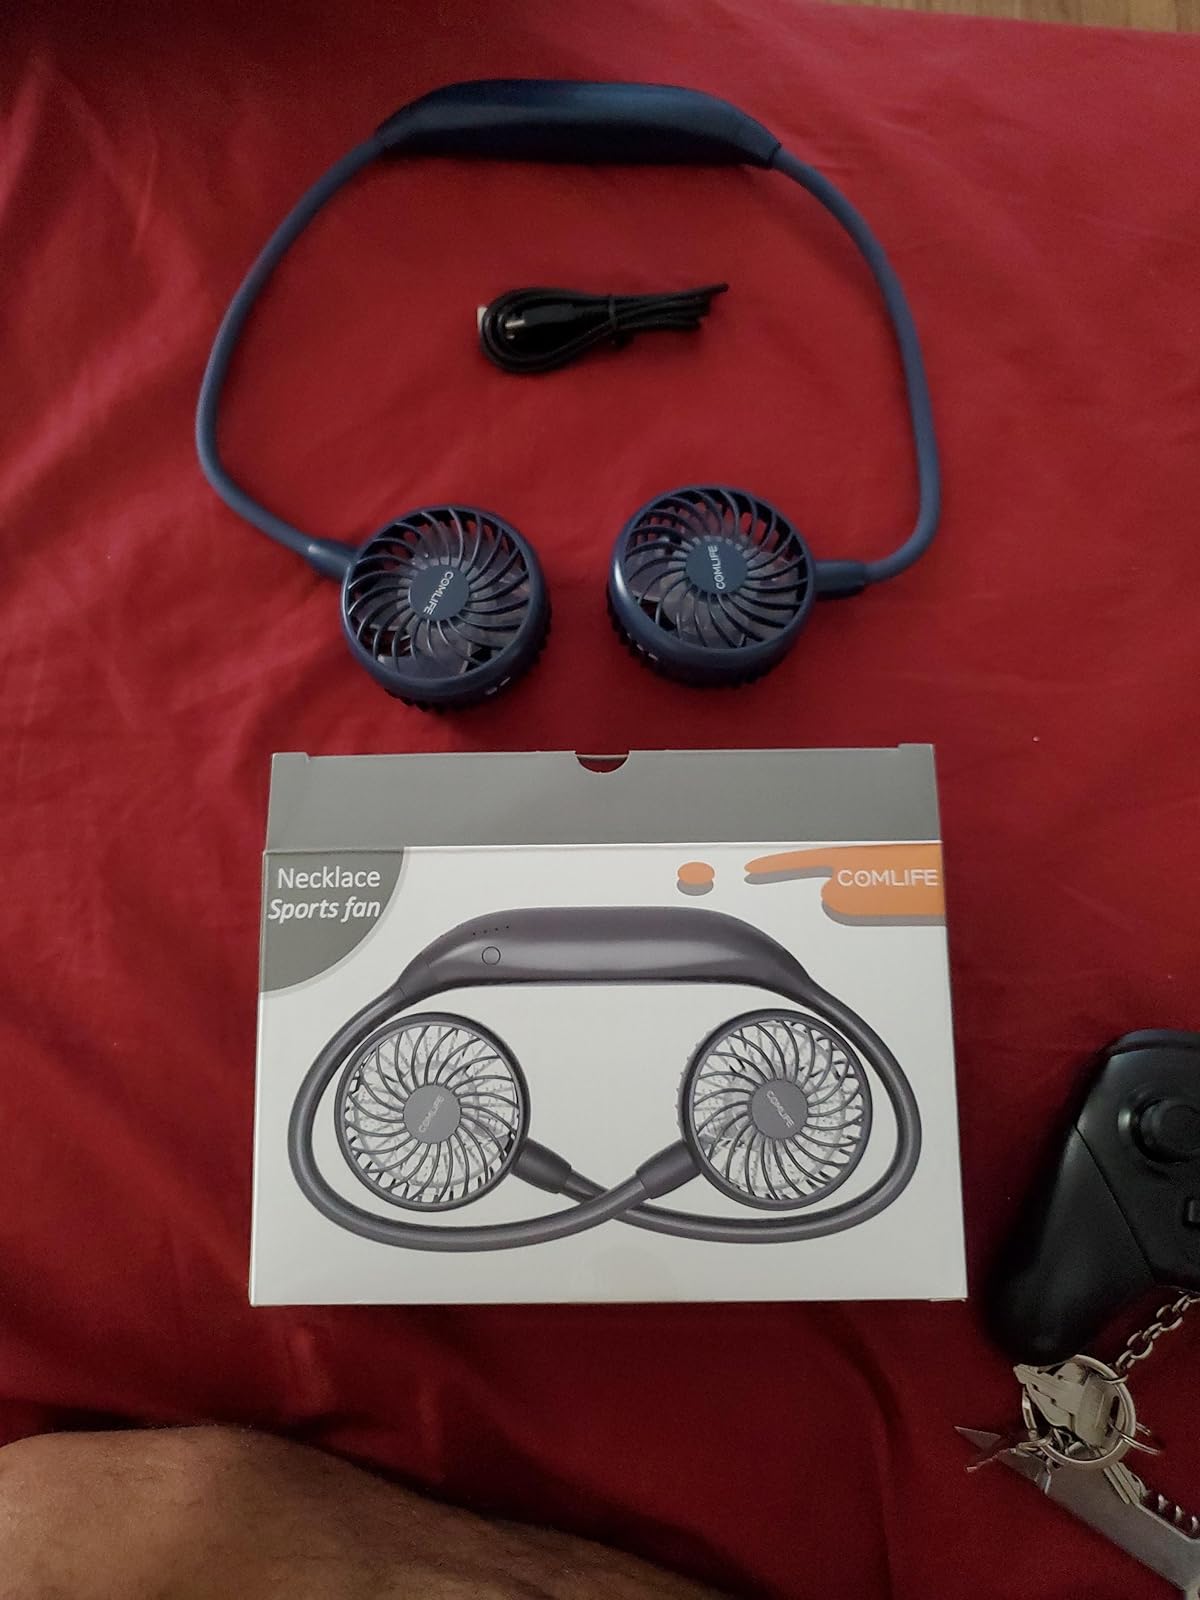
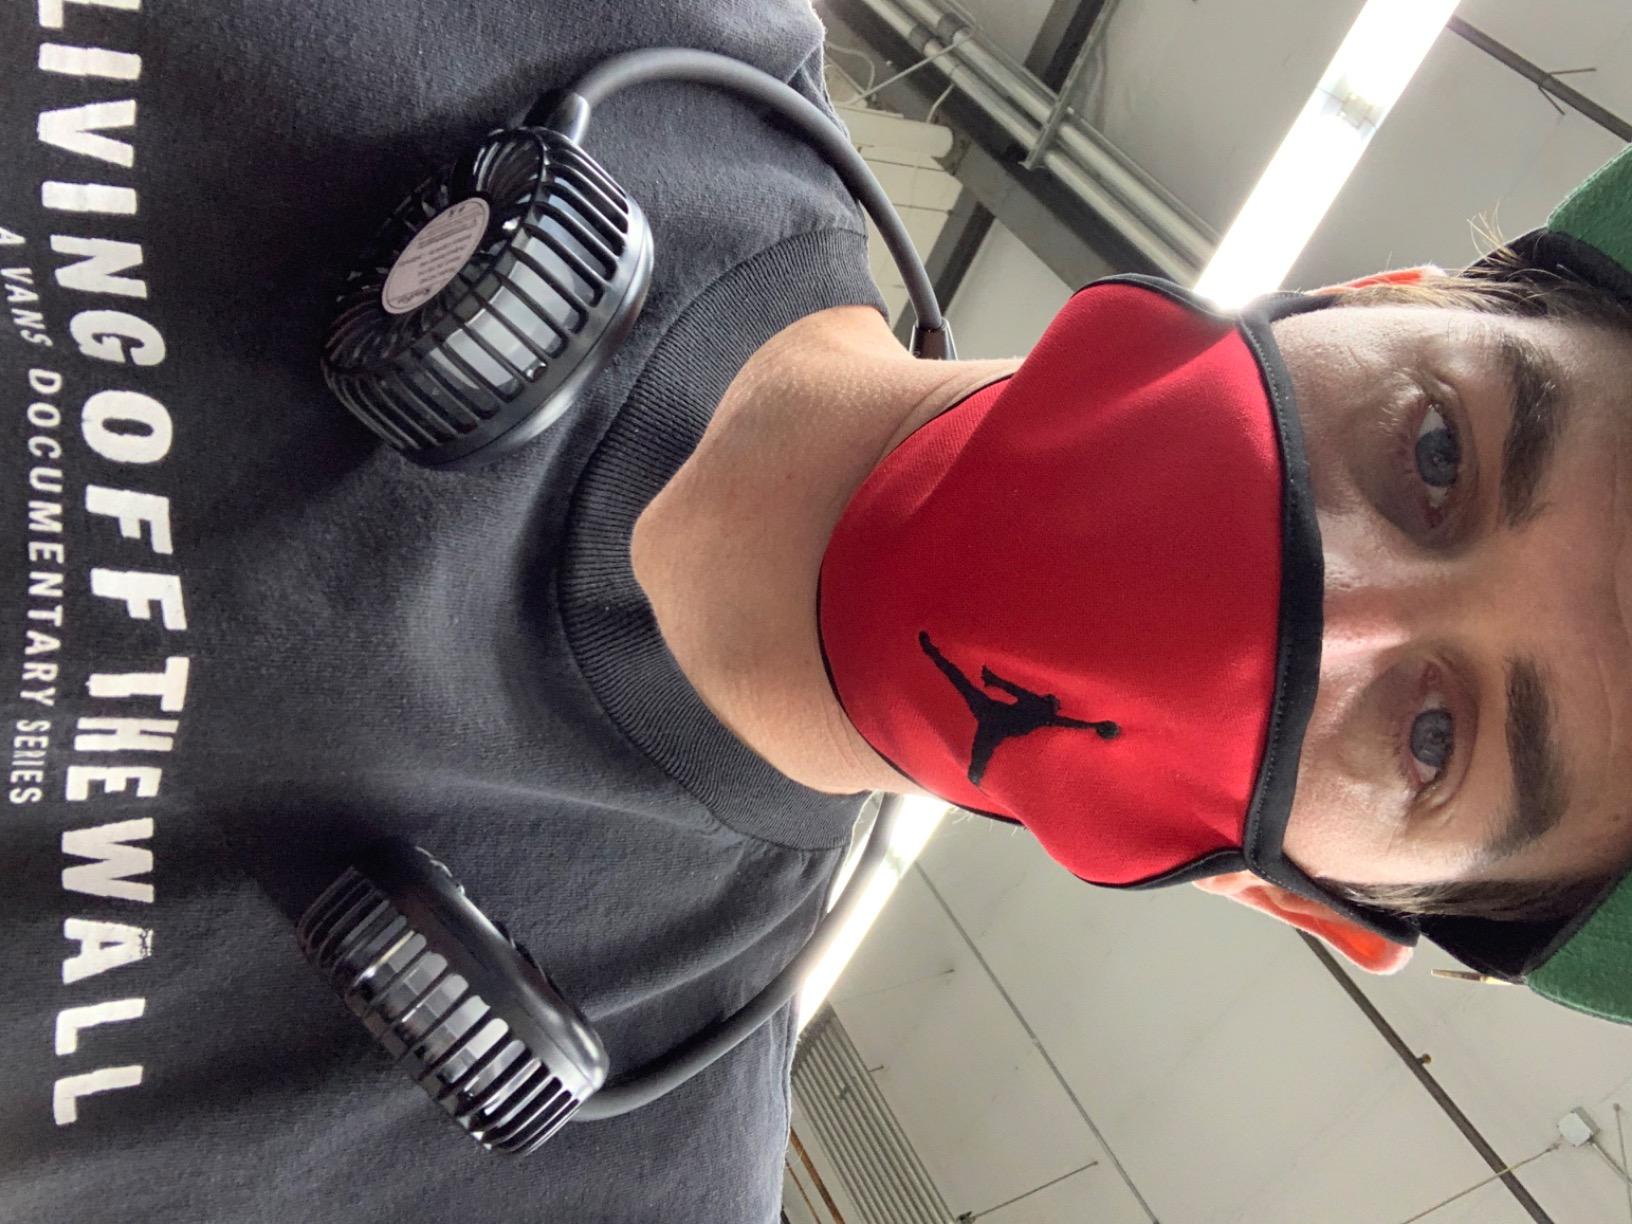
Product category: fan
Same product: no